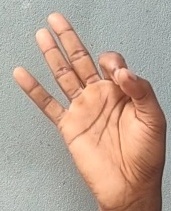
ASL sign: 9